Shawn Michaels

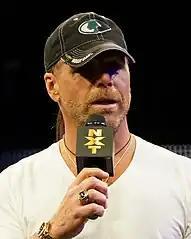
Michaels on an episode of NXT in 2014

Michaels appeared on the January 10, 2011, episode of "Raw", where he was announced as a WWE Hall of Fame class of 2011 inductee. After being ridiculed by Alberto Del Rio later that night, Michaels hit Del Rio with "Sweet Chin Music". On the March 28 episode of "Raw", Michaels addressed Triple H and The Undertaker about their match at WrestleMania XXVII. Michaels was inducted into the WWE Hall of Fame on April 2 by Triple H. They were also joined by fellow Kliq members Kevin Nash (who had returned to WWE for the Royal Rumble) and Sean Waltman. He returned on the June 27 episode of "Raw", where he was confronted by CM Punk, and superkicked David Otunga and Michael McGillicutty. Later that night, when Diamond Dallas Page's special appearance was interrupted by Drew McIntyre, he superkicked McIntyre.